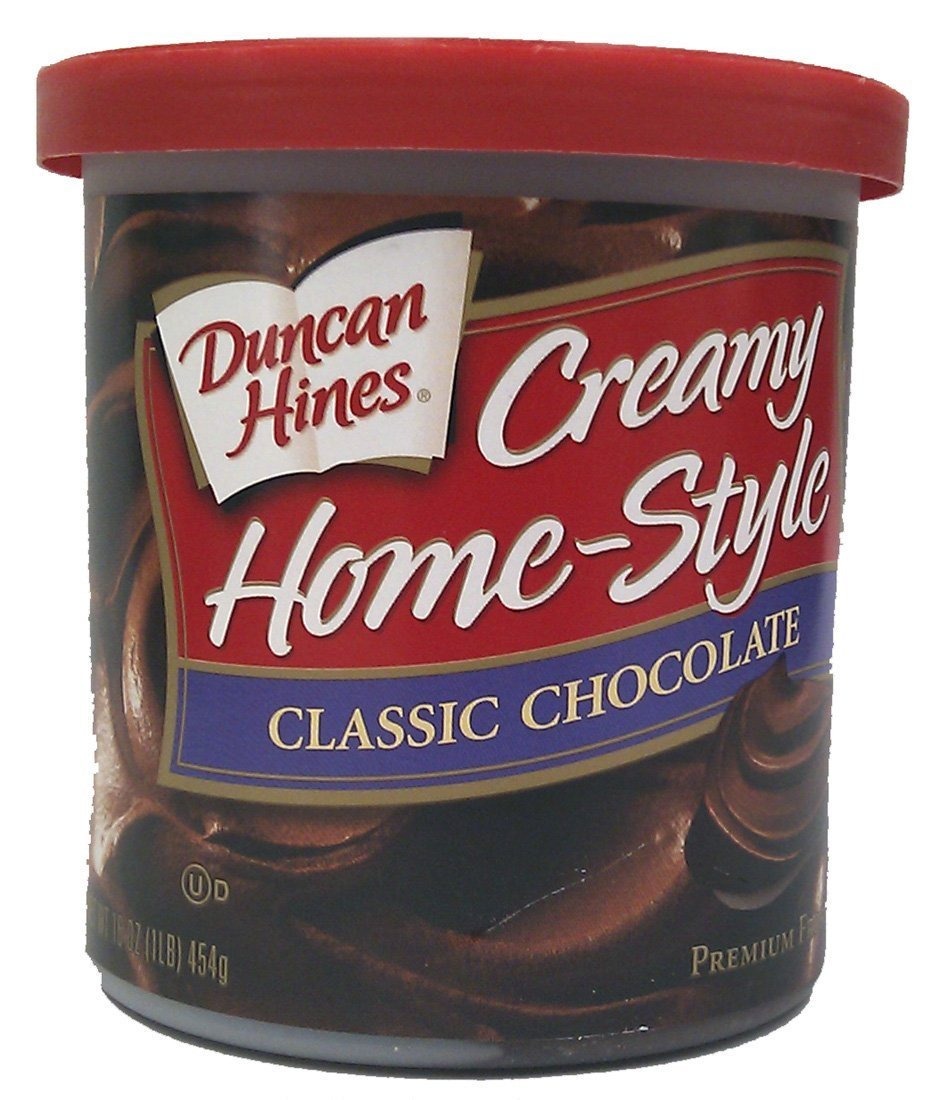
Item Name: 1
Bullet Point 1: 2 1lb containers
Bullet Point 2: Classic Chocolate
Bullet Point 3: Creamy Homestyle Frosting
Bullet Point 4: No High Fructose Corn Syrup
Product Description: Great Tasting Duncan Hines Creamy Home-Style Frosting is the perfect compliment to Duncan Hines Cakes and Brownies. Made with NO high fructose corn syrup.
Value: 2.0
Unit: Count

Price: 2.99